Gondrani

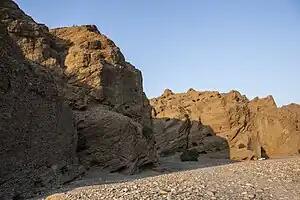
Cave City, Gondhrani

The exact history of the town is not known, nor who built the caves. Historians believe that the town was once a large Buddhist monastery dating back to the eighth century, when the region was part of a Buddhist kingdom. André Wink in his book "Early Medieval India and the Expansion of Islam: 7th-11th Centuries" states that: